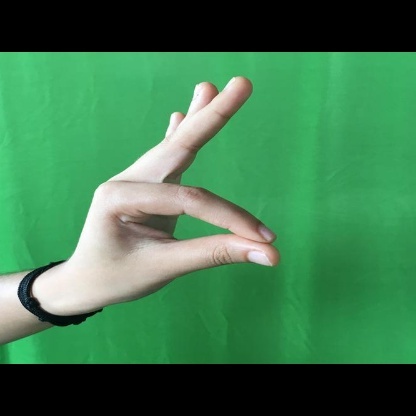
Mudra: Hamsasyam